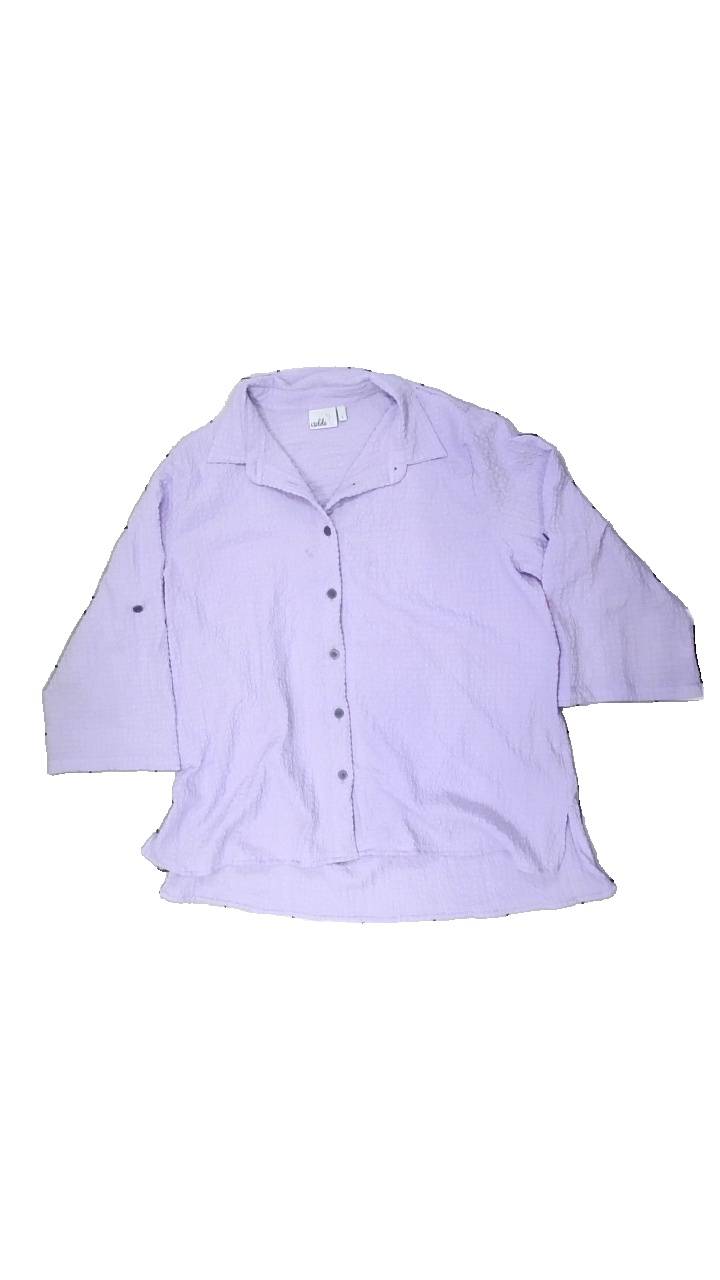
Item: Shirt (Ladies)
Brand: Isolde
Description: Purple women's shirt with 3/4 sleeve that can be rolled up and held even highet by buttons. From Isolde, size L. Poor condition.
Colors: Purple
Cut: Regular
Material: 100% poly
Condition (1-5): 3
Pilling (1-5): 5
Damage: stains down the front middle part.
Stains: Minor
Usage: Recycle
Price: <50